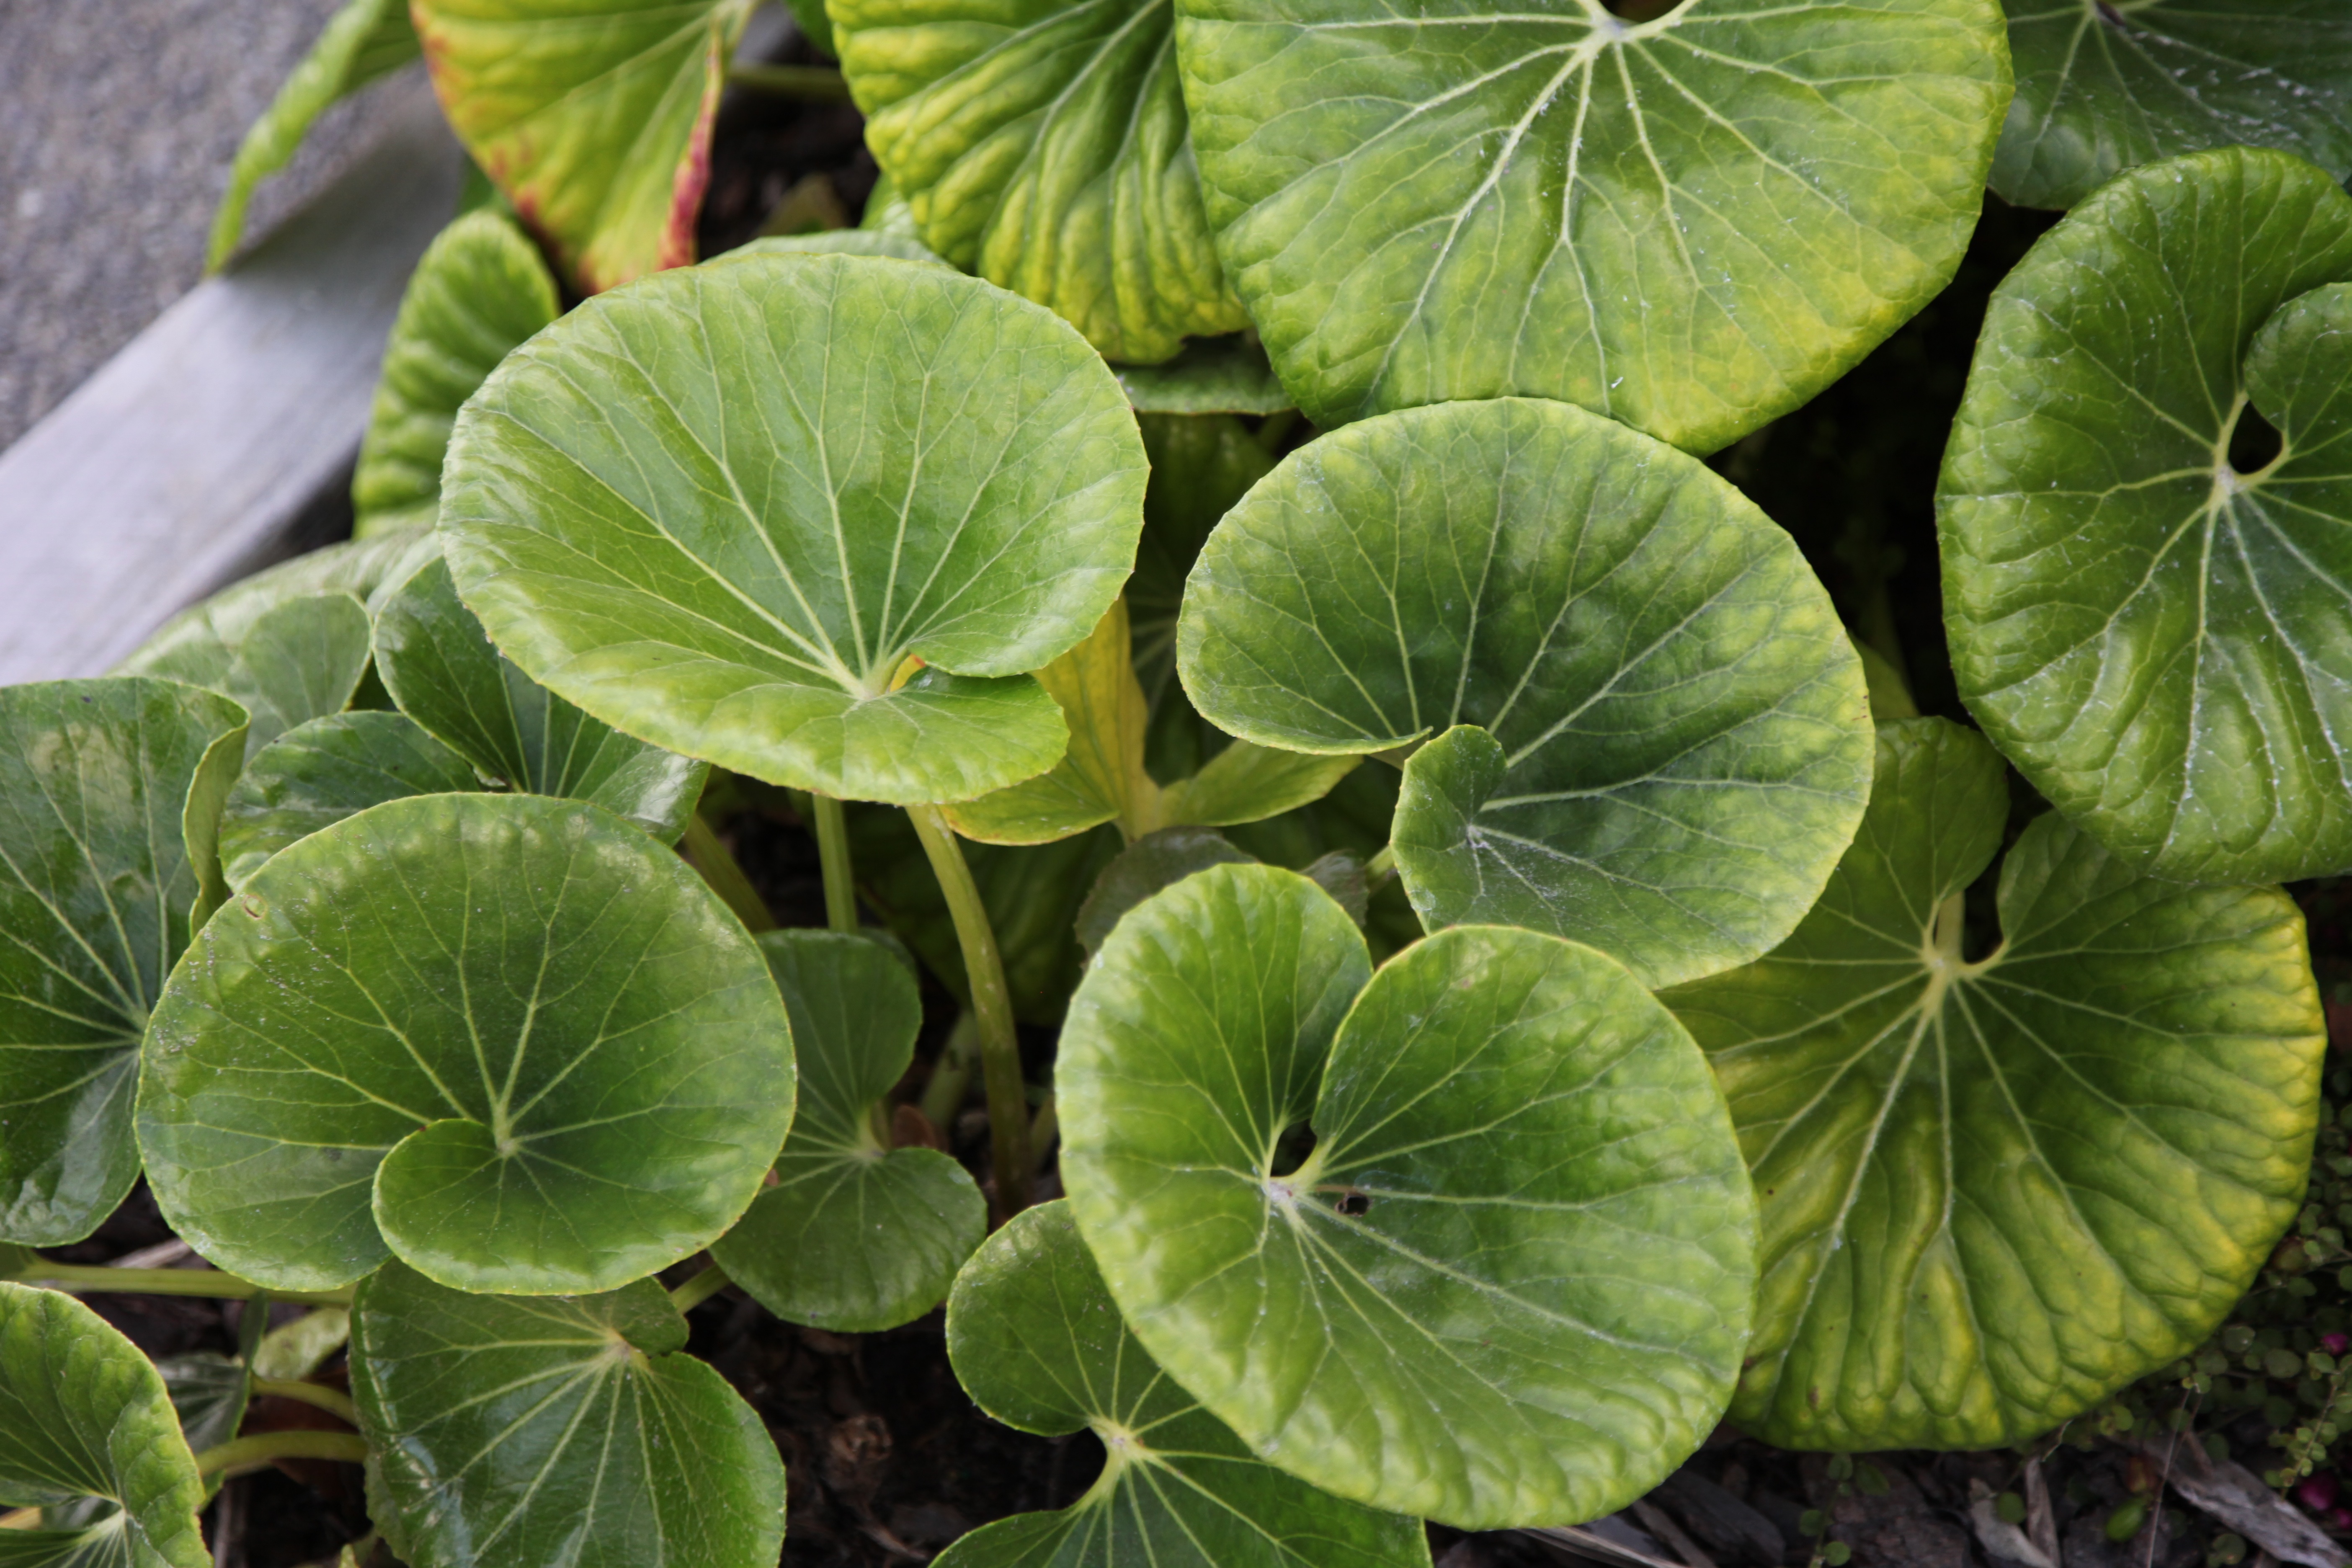
nature, growth, plant, leaf, flower, environment, food, green, produce, natural, fresh, botany, flowering plant, centella asiatica, annual plant, land plant, apiales, centella